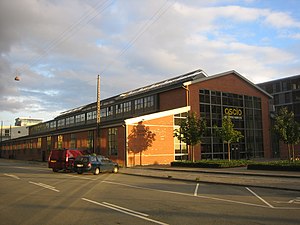
Zeppelinerhallen
Zeppelinerhallen på Islands Brygge
Zeppelinerhallen er en kontorbygning på Islands Brygge 55. Bygningen huser SKI - Statens og Kommunernes Indkøbs Service og Pentia A/S).